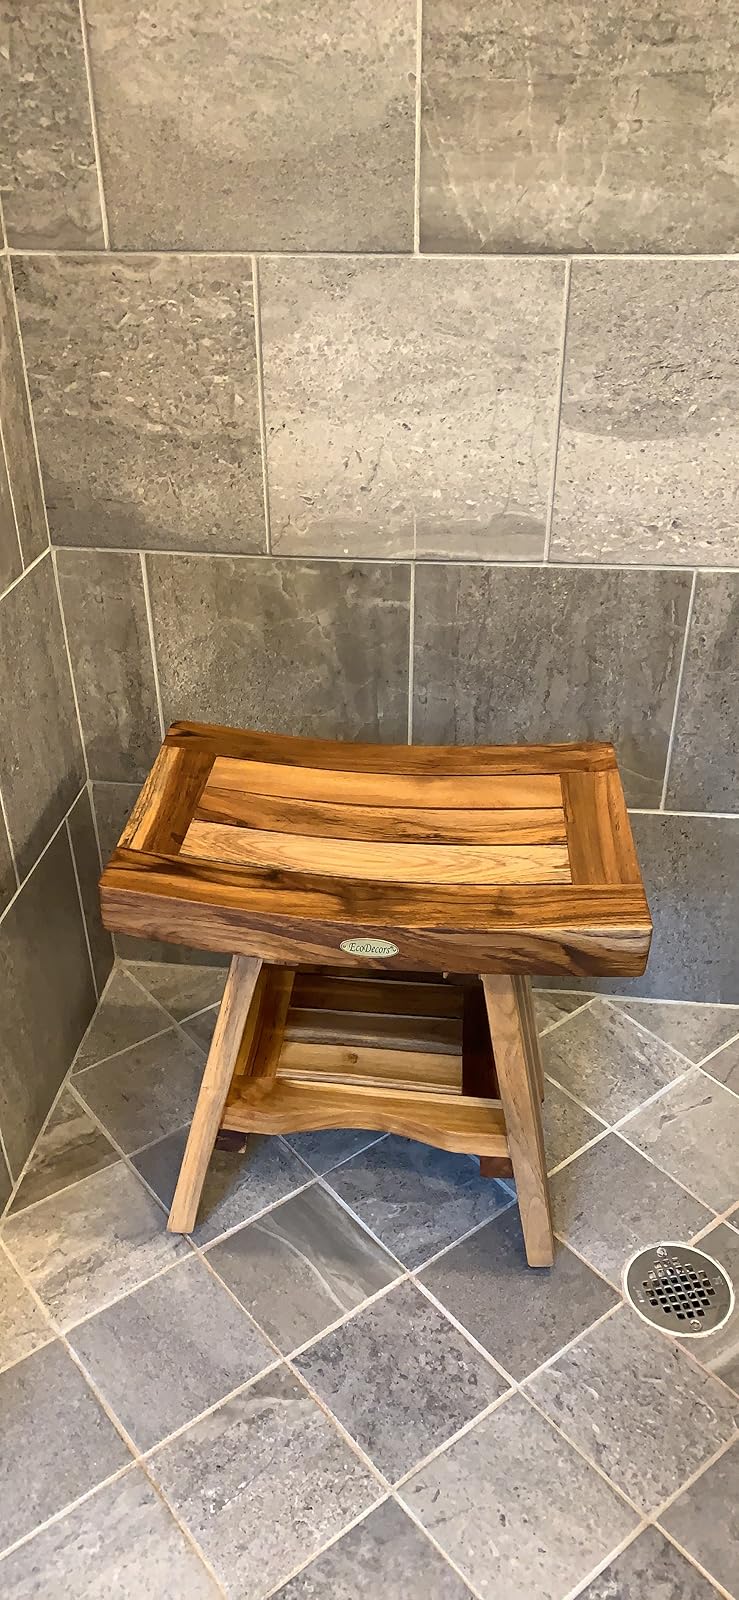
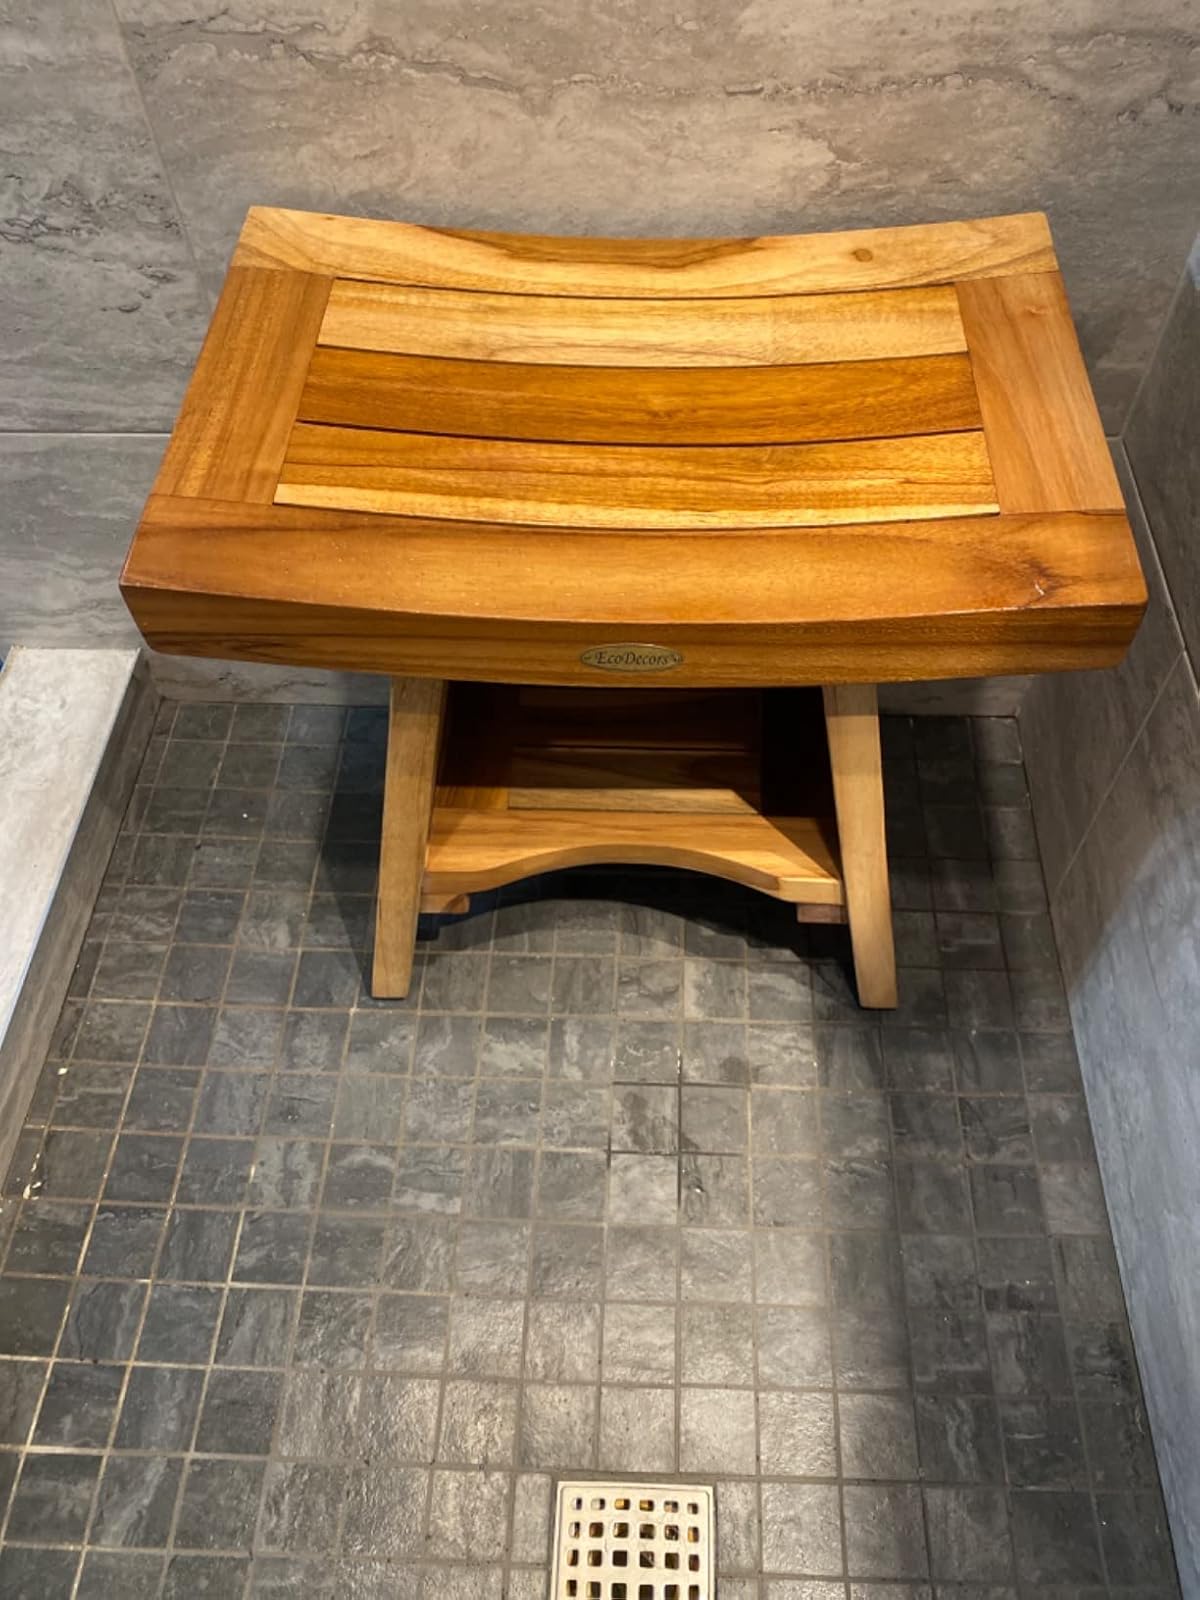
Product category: stool
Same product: yes